Pamban Swamigal

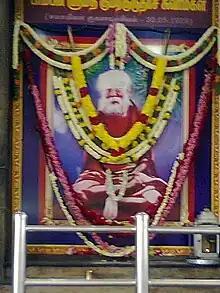

Pamban Gurudasa Swamigal (Tamil: பாம்பன் குமரகுருதாச சுவாமிகள்), popularly known as Pamban Swamigal, was an Indian Tamil Hindu saint and poet. He was a devoted follower of the Tamil god Murugan and composed numerous poems in Murugan's praise. His samadhi is located in Tiruvanmiyur, Chennai.